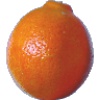
Label: tangelo